Bruce Goff

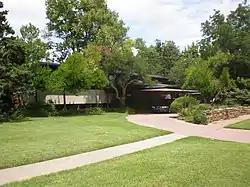
Ledbetter House

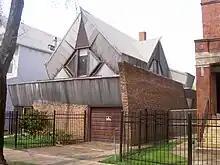
Bachman House

A 2019 feature-length documentary, "Goff", was directed by Britni Harris and featured a comprehensive review of the architect's life and work as well as interviews with former colleagues, students and patrons.